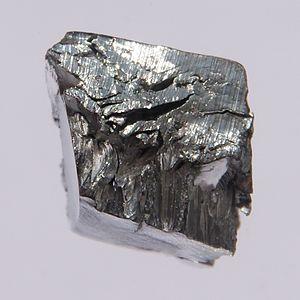
On dénombre 118 éléments chimiques ayant été observés, dont seulement 90 qui se rencontrent dans le milieu naturel.